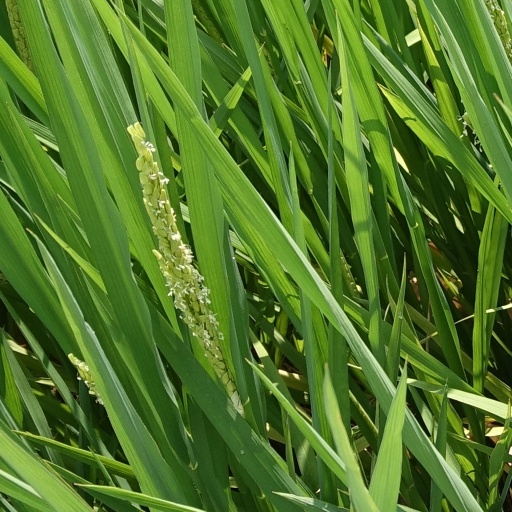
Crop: rice